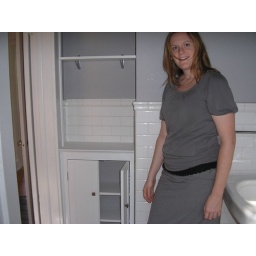
Built in bathroom cabinet & Lauren